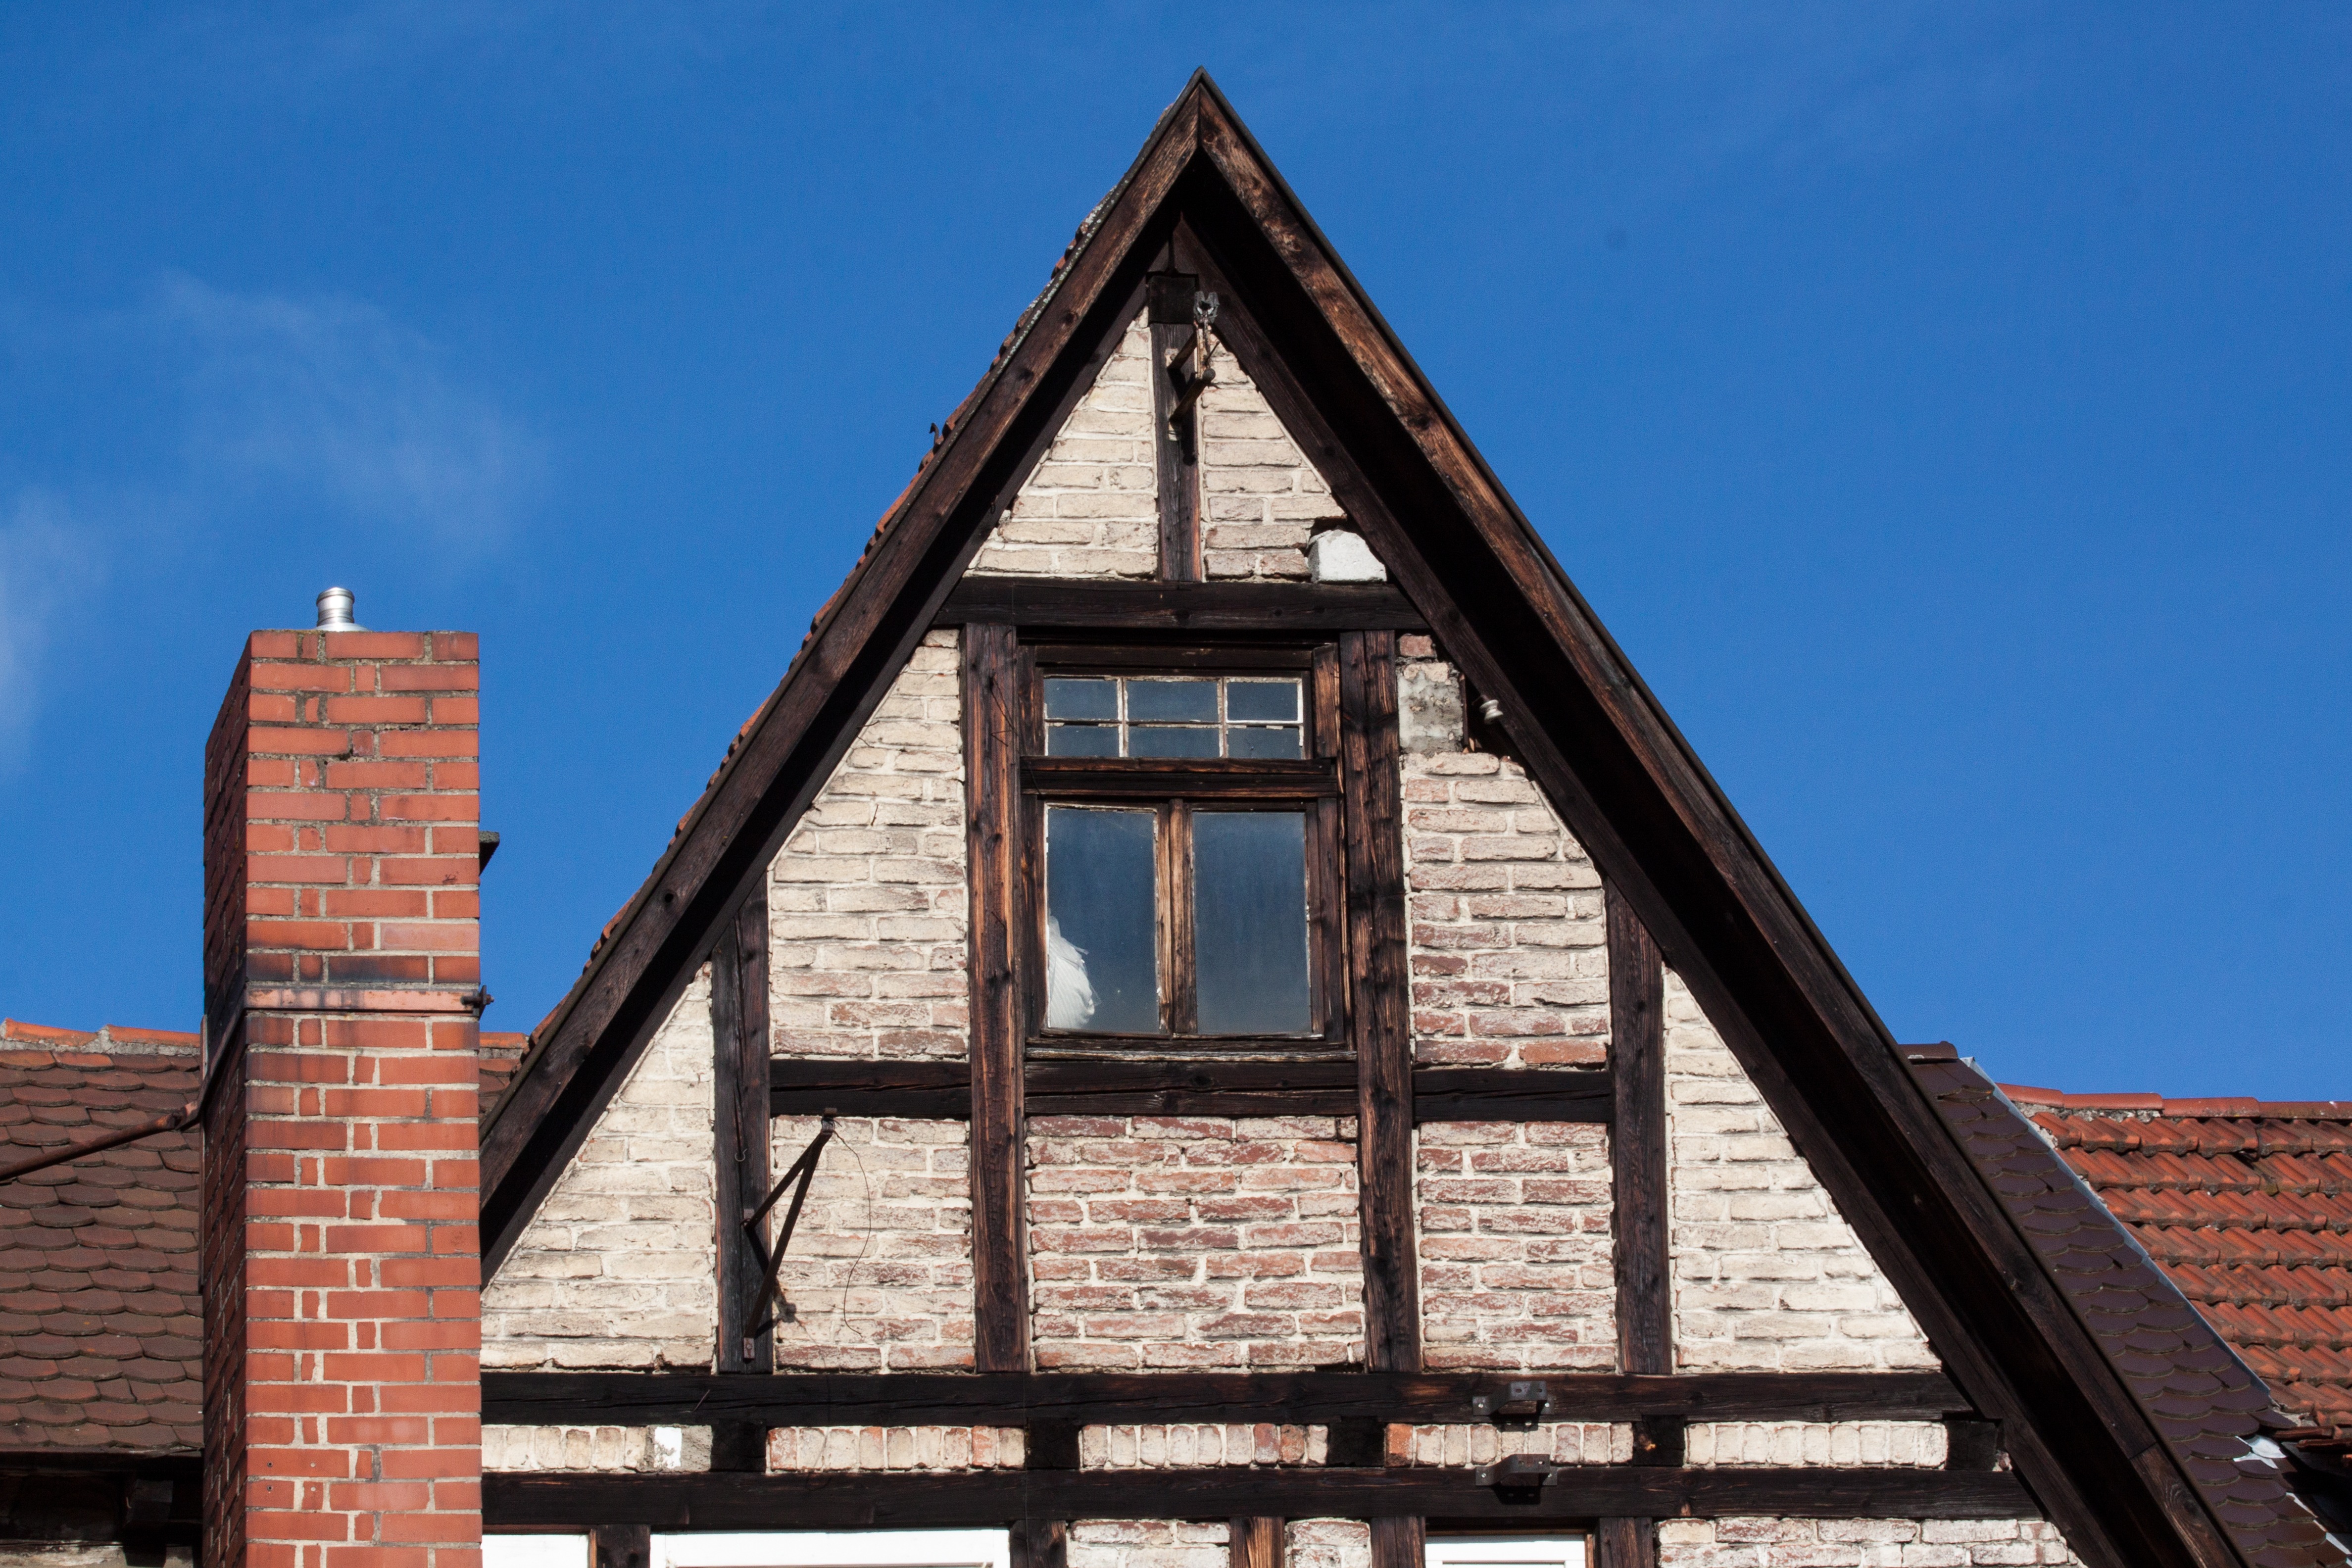
architecture, wood, house, window, roof, building, city, home, tower, landmark, fireplace, facade, blue, brick, old town, ulm, fachwerkhaus, gable, truss